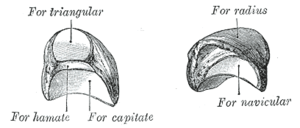
Le lunatum est un os de la première rangée du carpe dont le rôle fonctionnel, en duo avec l'os scaphoïde, est fondamental dans la biomécanique du poignet.